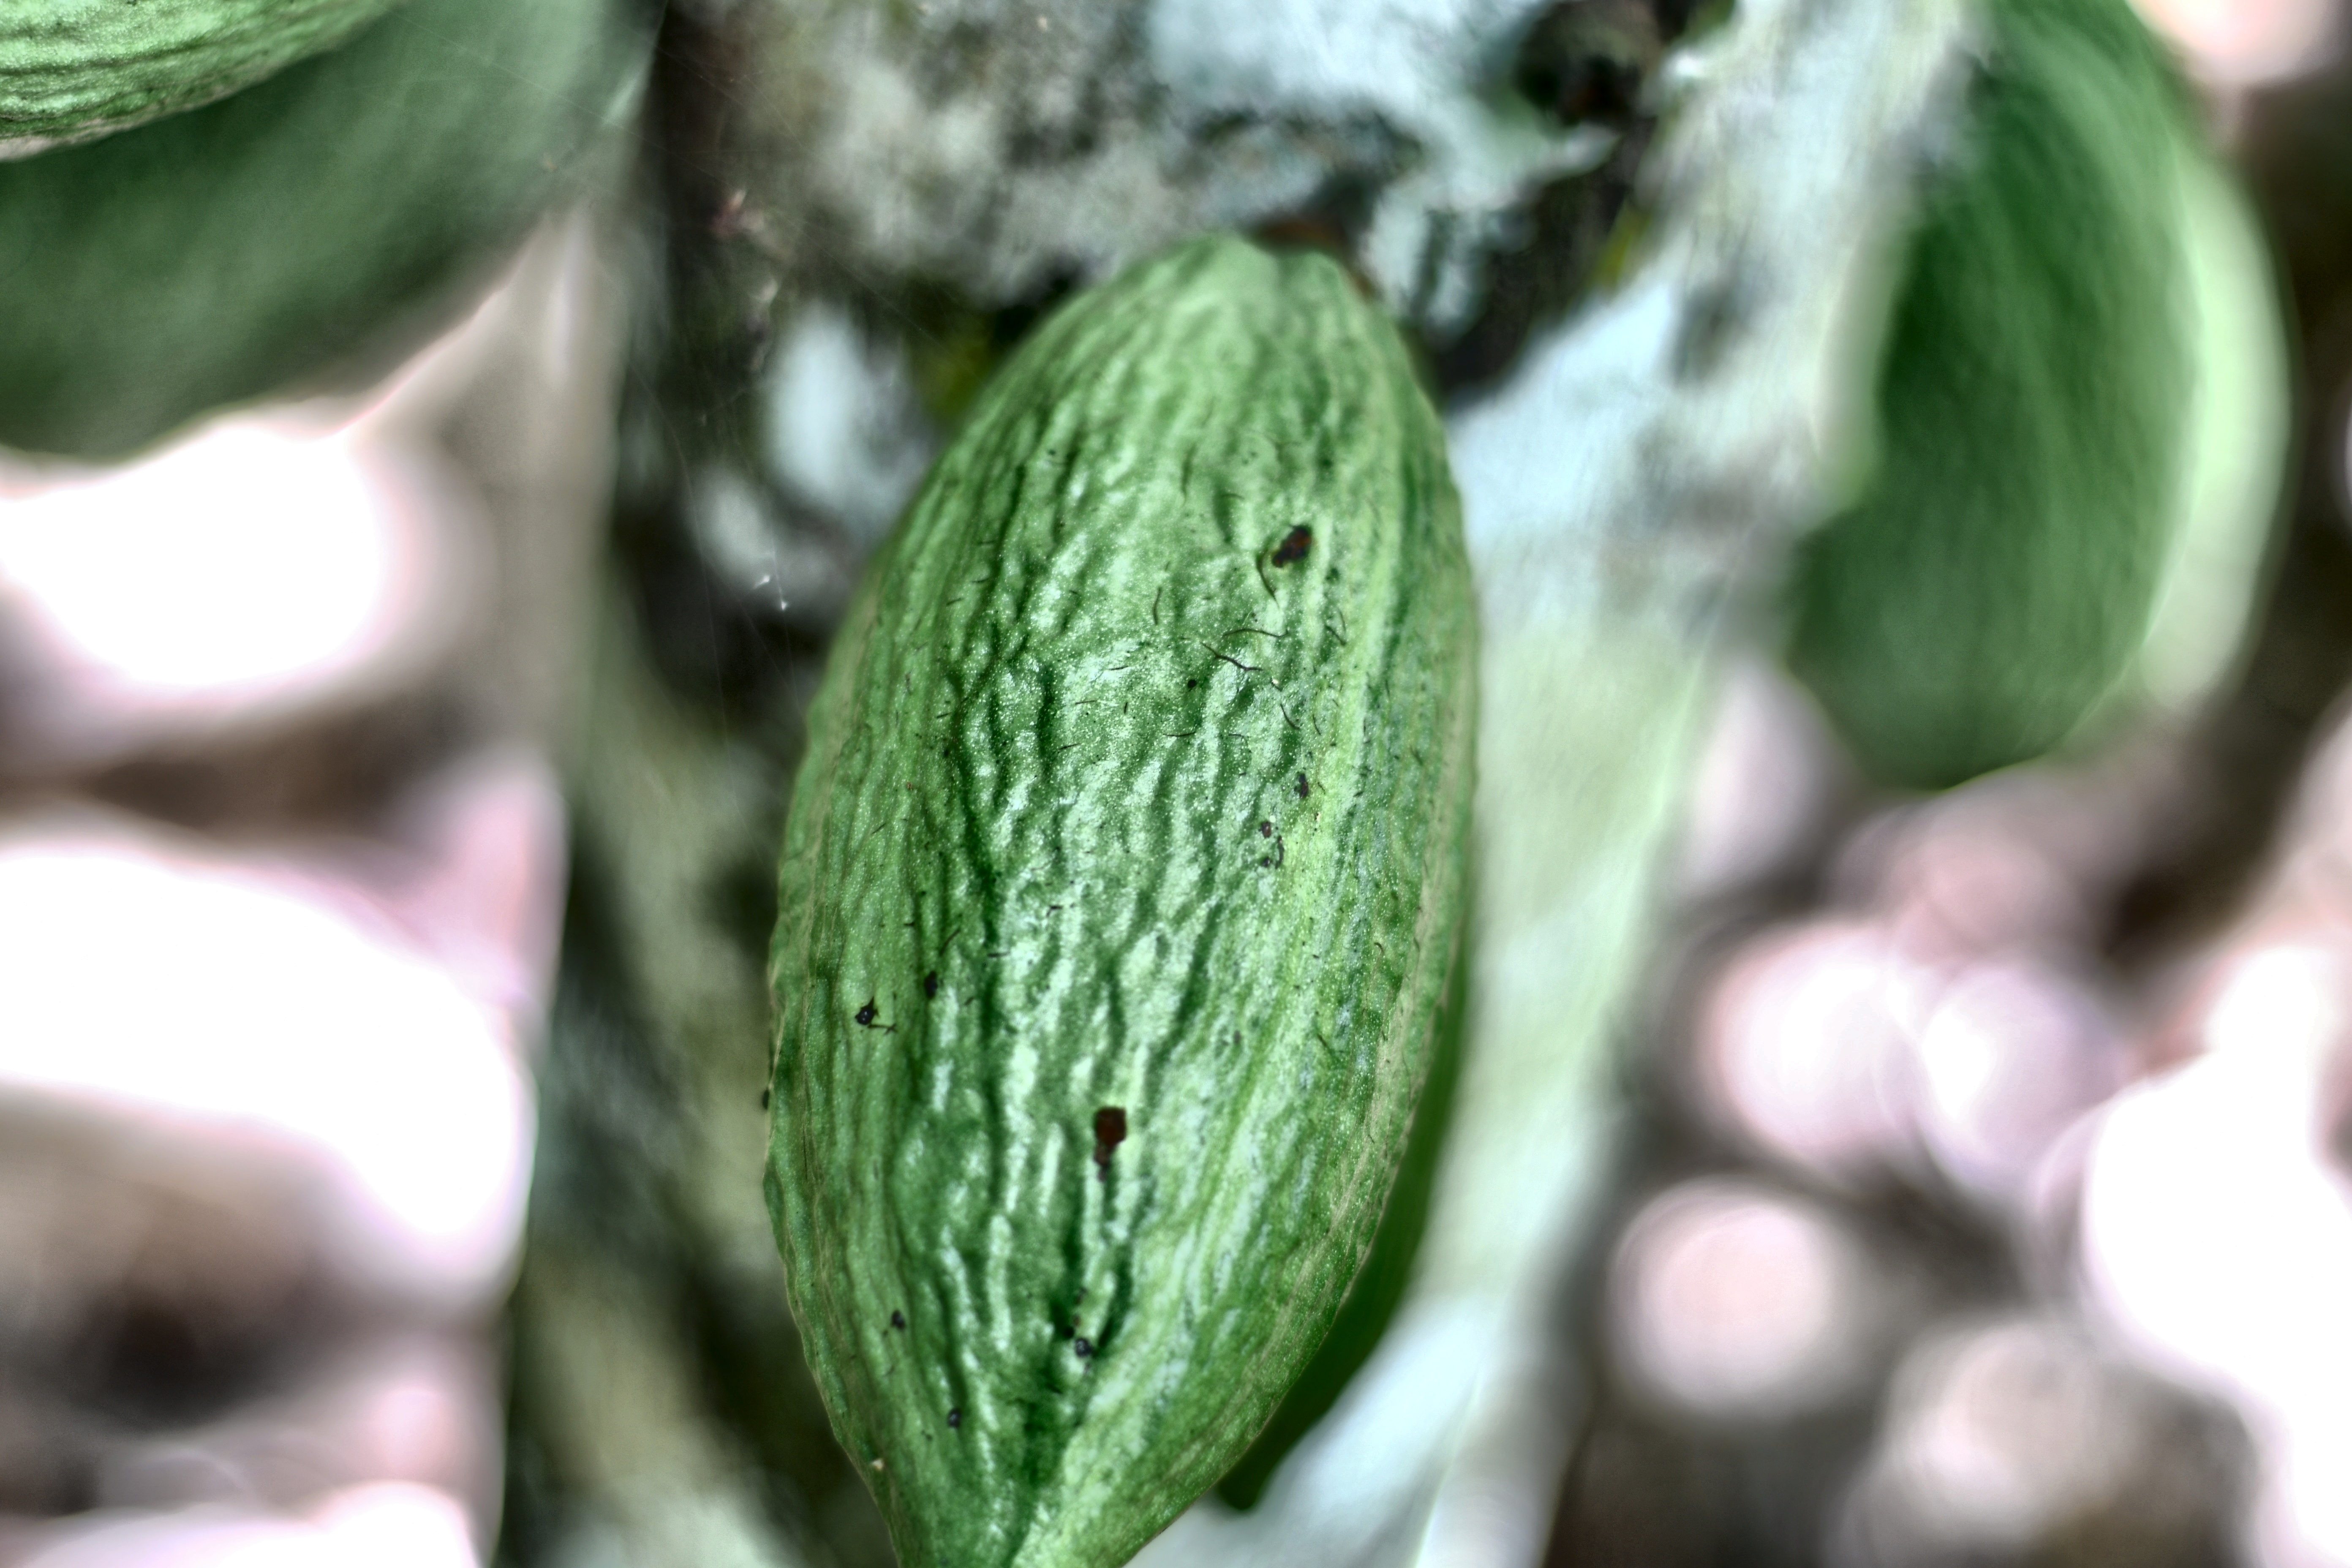
Maturity: unmature
Variety: Angoleta